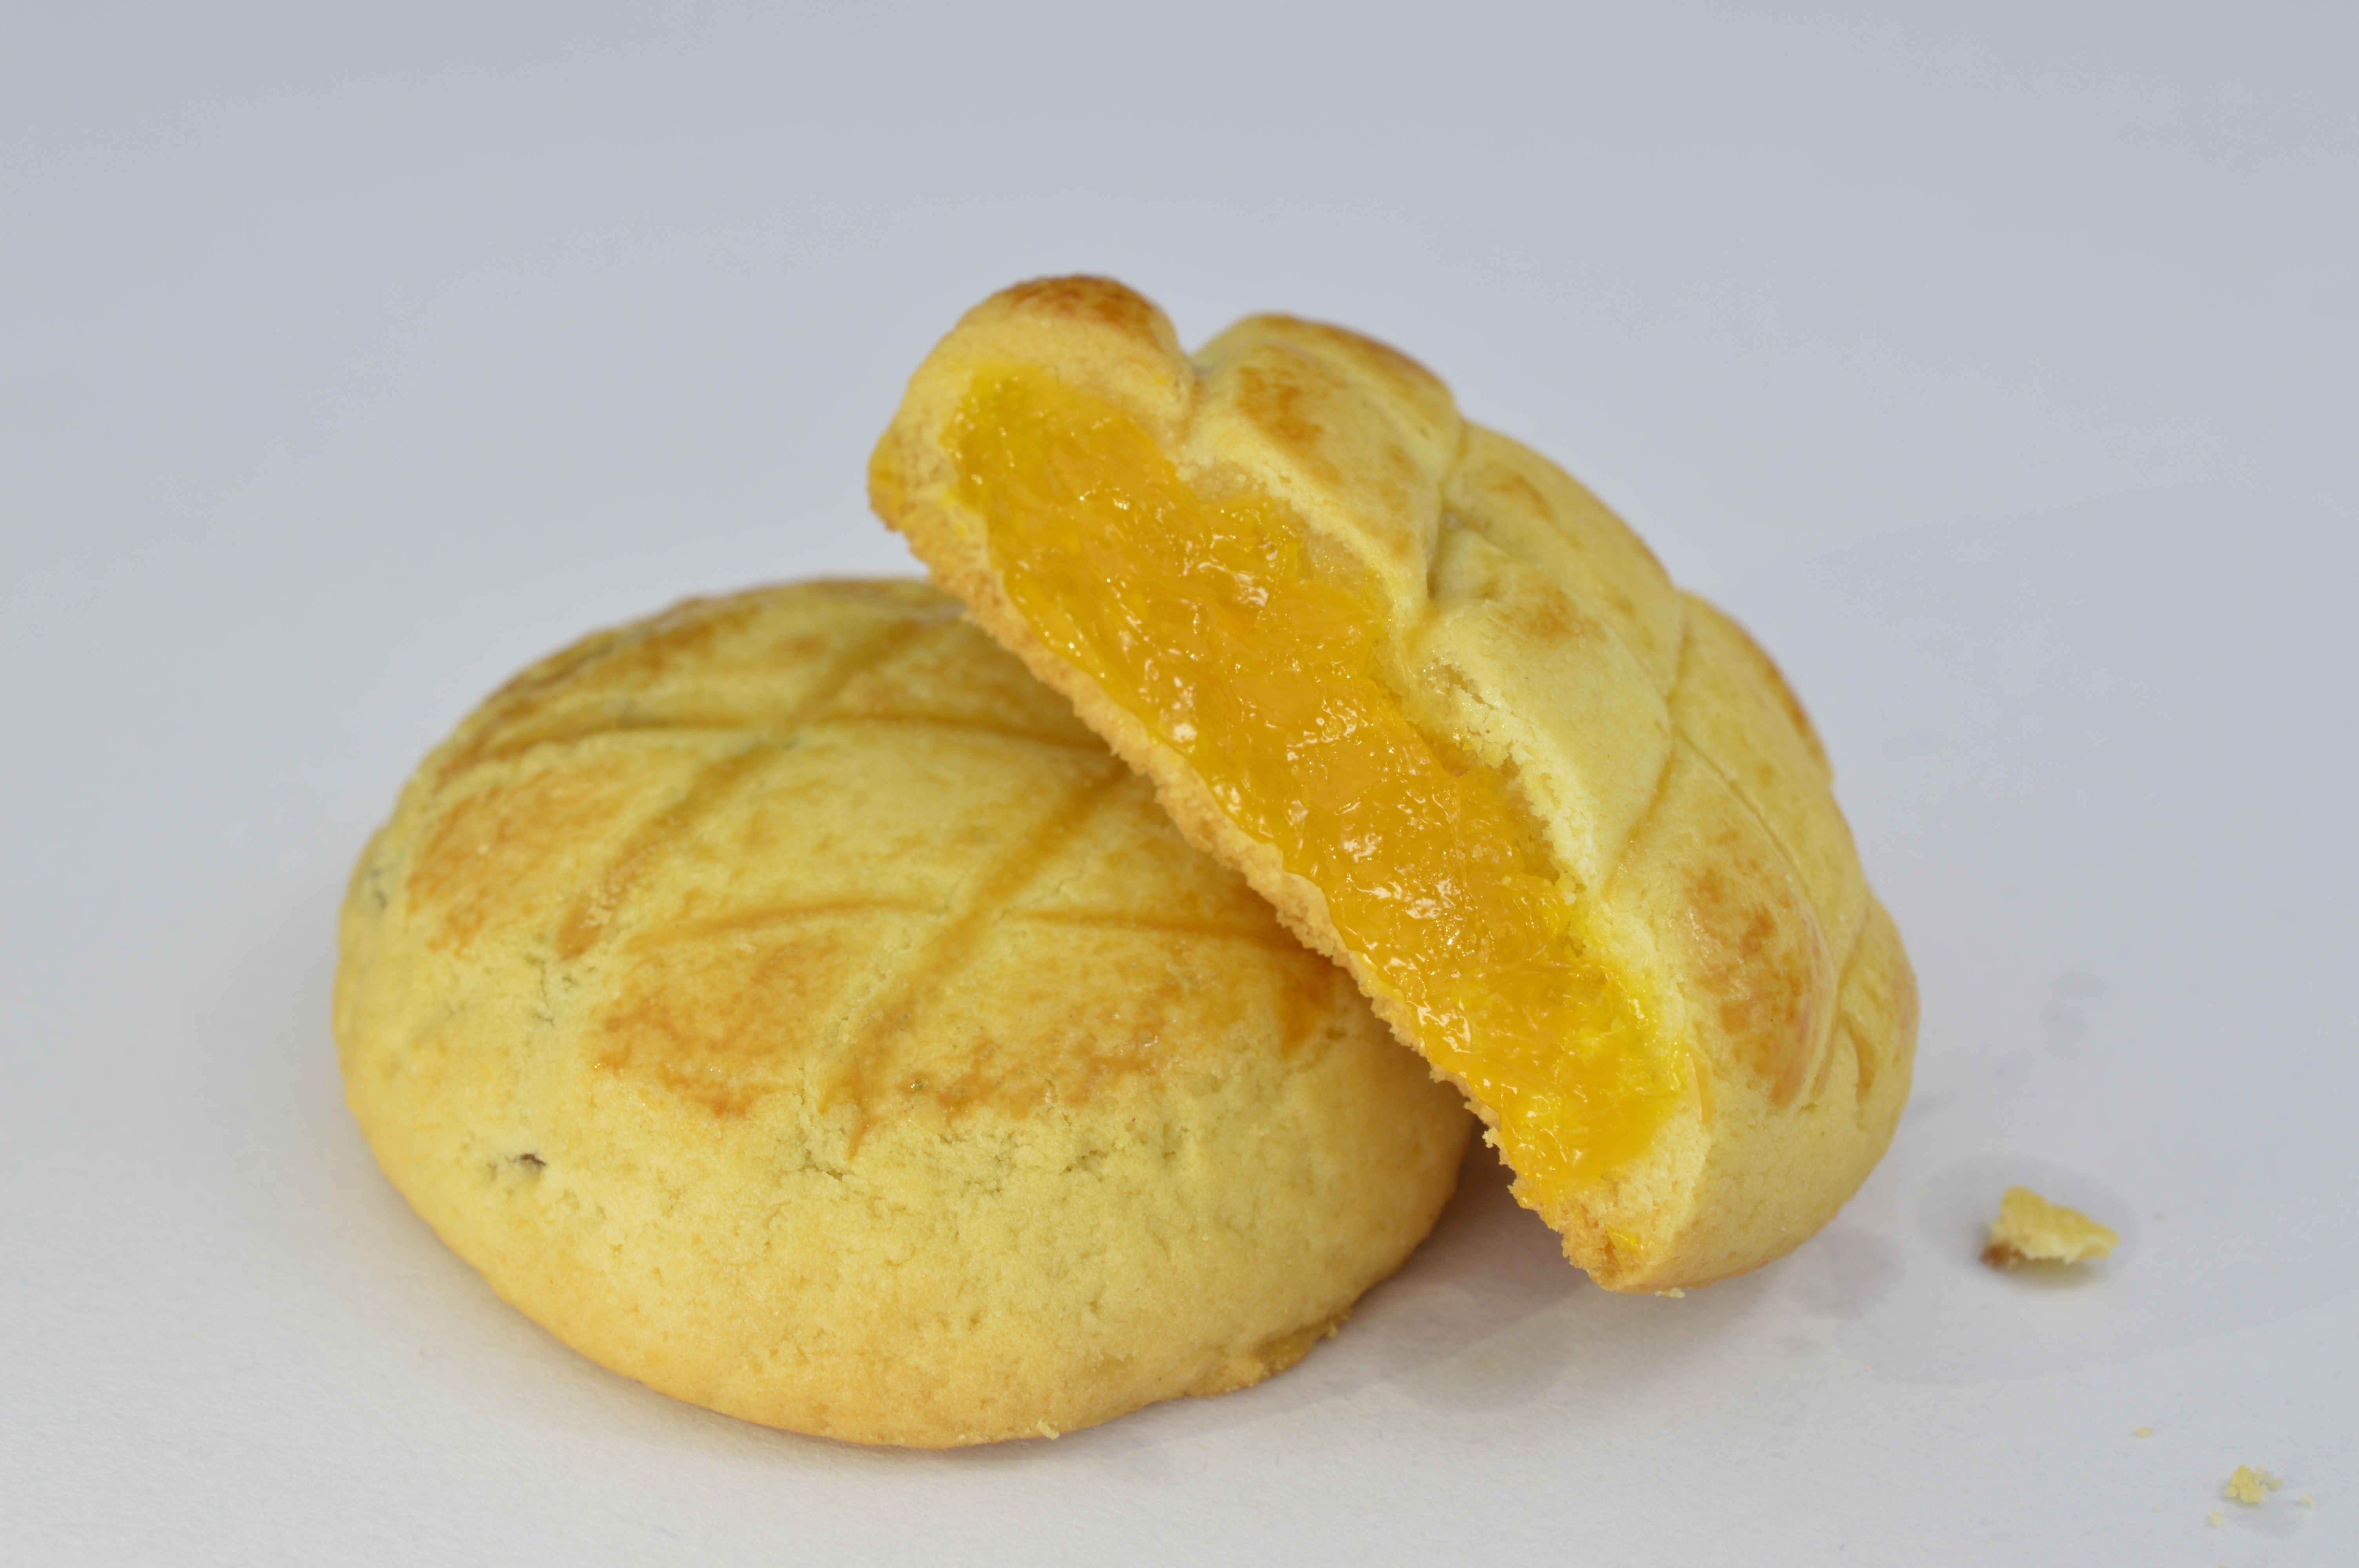
dish, food, produce, biscuit, dessert, cuisine, cookies, citrus, baked goods, junk food, snack food, sandwich biscuit